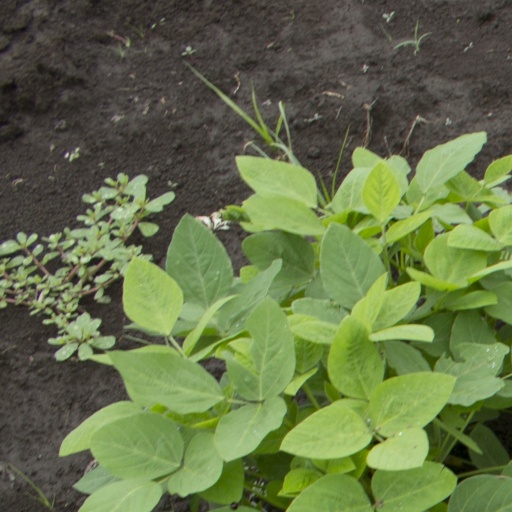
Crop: soybean